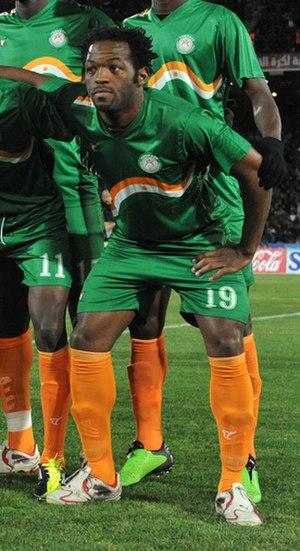
équipe du Niger en 2011
William N'Gounou, né le 31 juillet 1983, est un joueur de football professionnel nigérien évoluant au poste de milieu offensif au Prespa Birlik en Division 2.